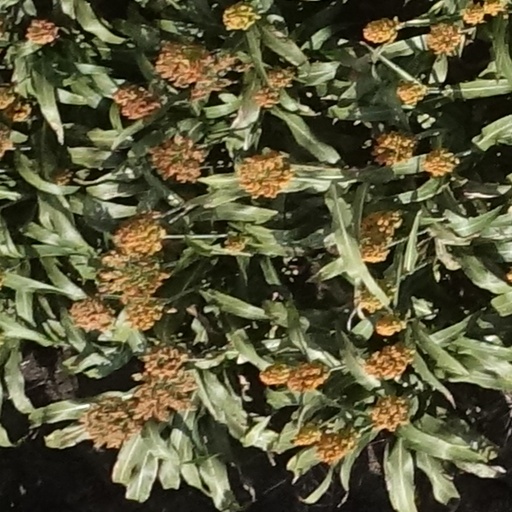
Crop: sorghum